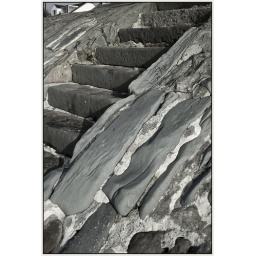
steps in the sea wall - water wears away stone but not, it seems, graffiti!